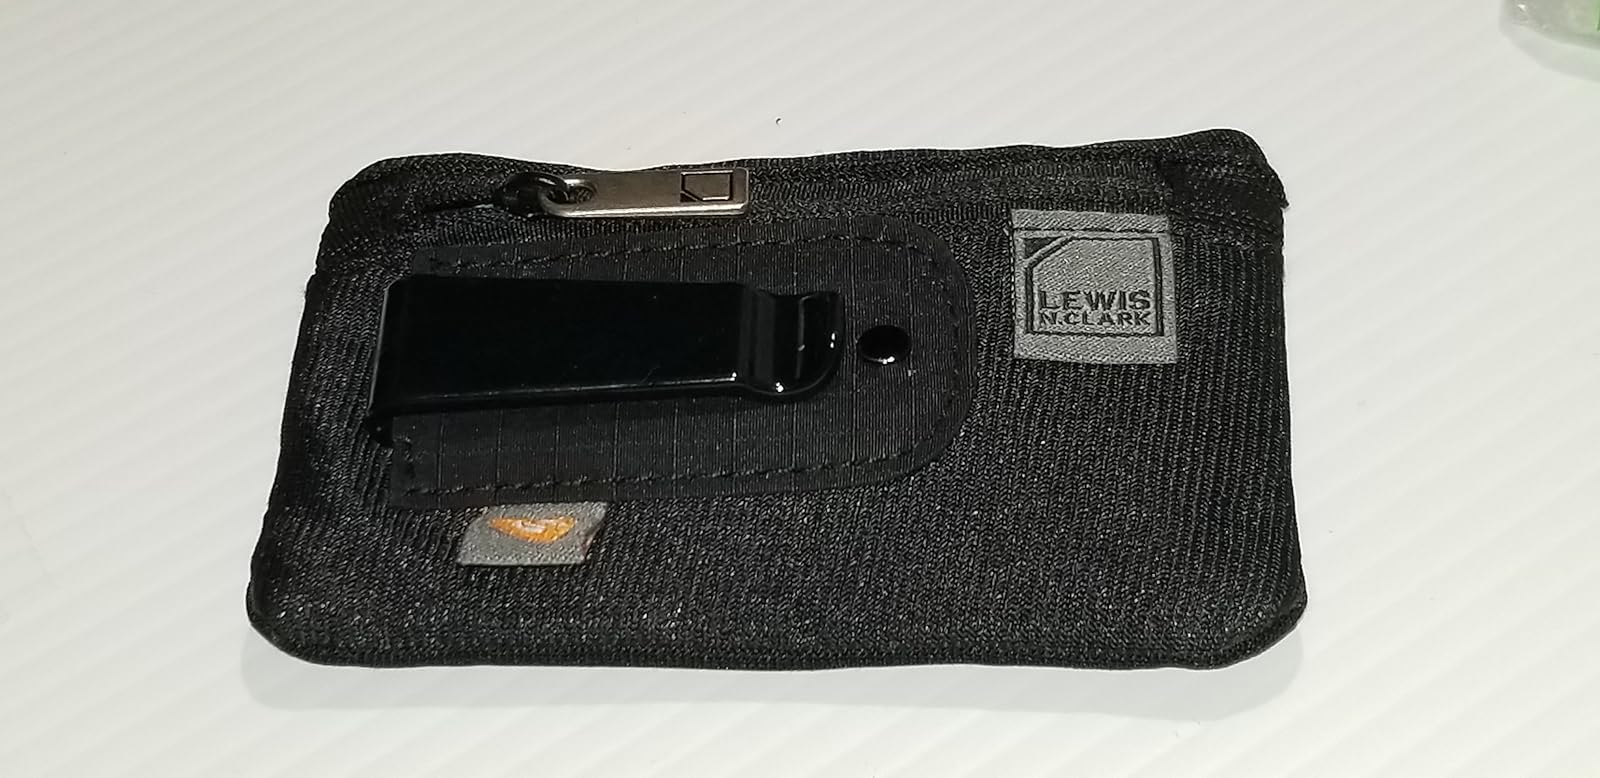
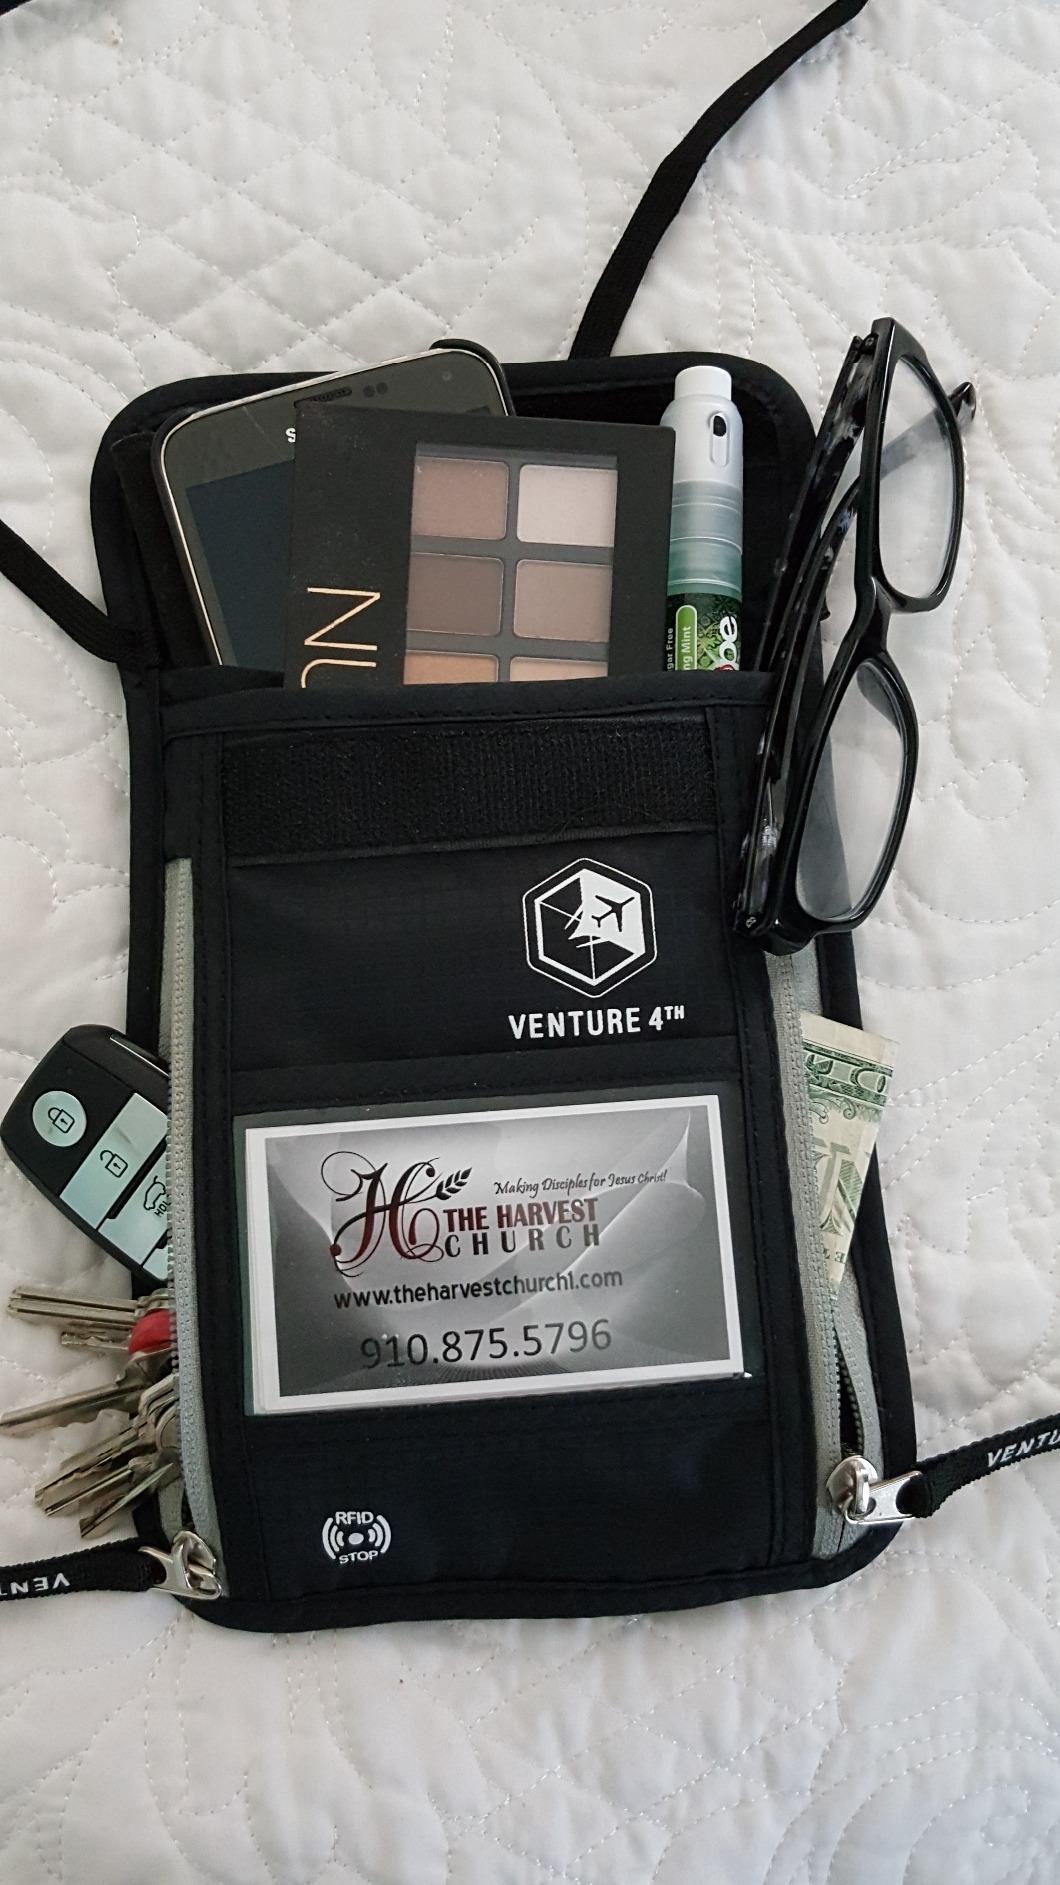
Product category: accessories_wallet
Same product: no